Louis X of France

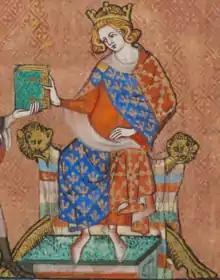
Miniature depiction from the "Life of Saint Louis",

Louis X (4 October 1289 – 5 June 1316), known as the Quarrelsome, was King of France from 1314 and King of Navarre (as Louis I) from 1305 until his death. He emancipated serfs who could buy their freedom and readmitted Jews into the kingdom. His short reign in France was marked by tensions with the nobility, due to fiscal and centralisation reforms initiated during the reign of his father by Grand Chamberlain Enguerrand de Marigny.